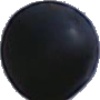
Label: Grape Blue 1